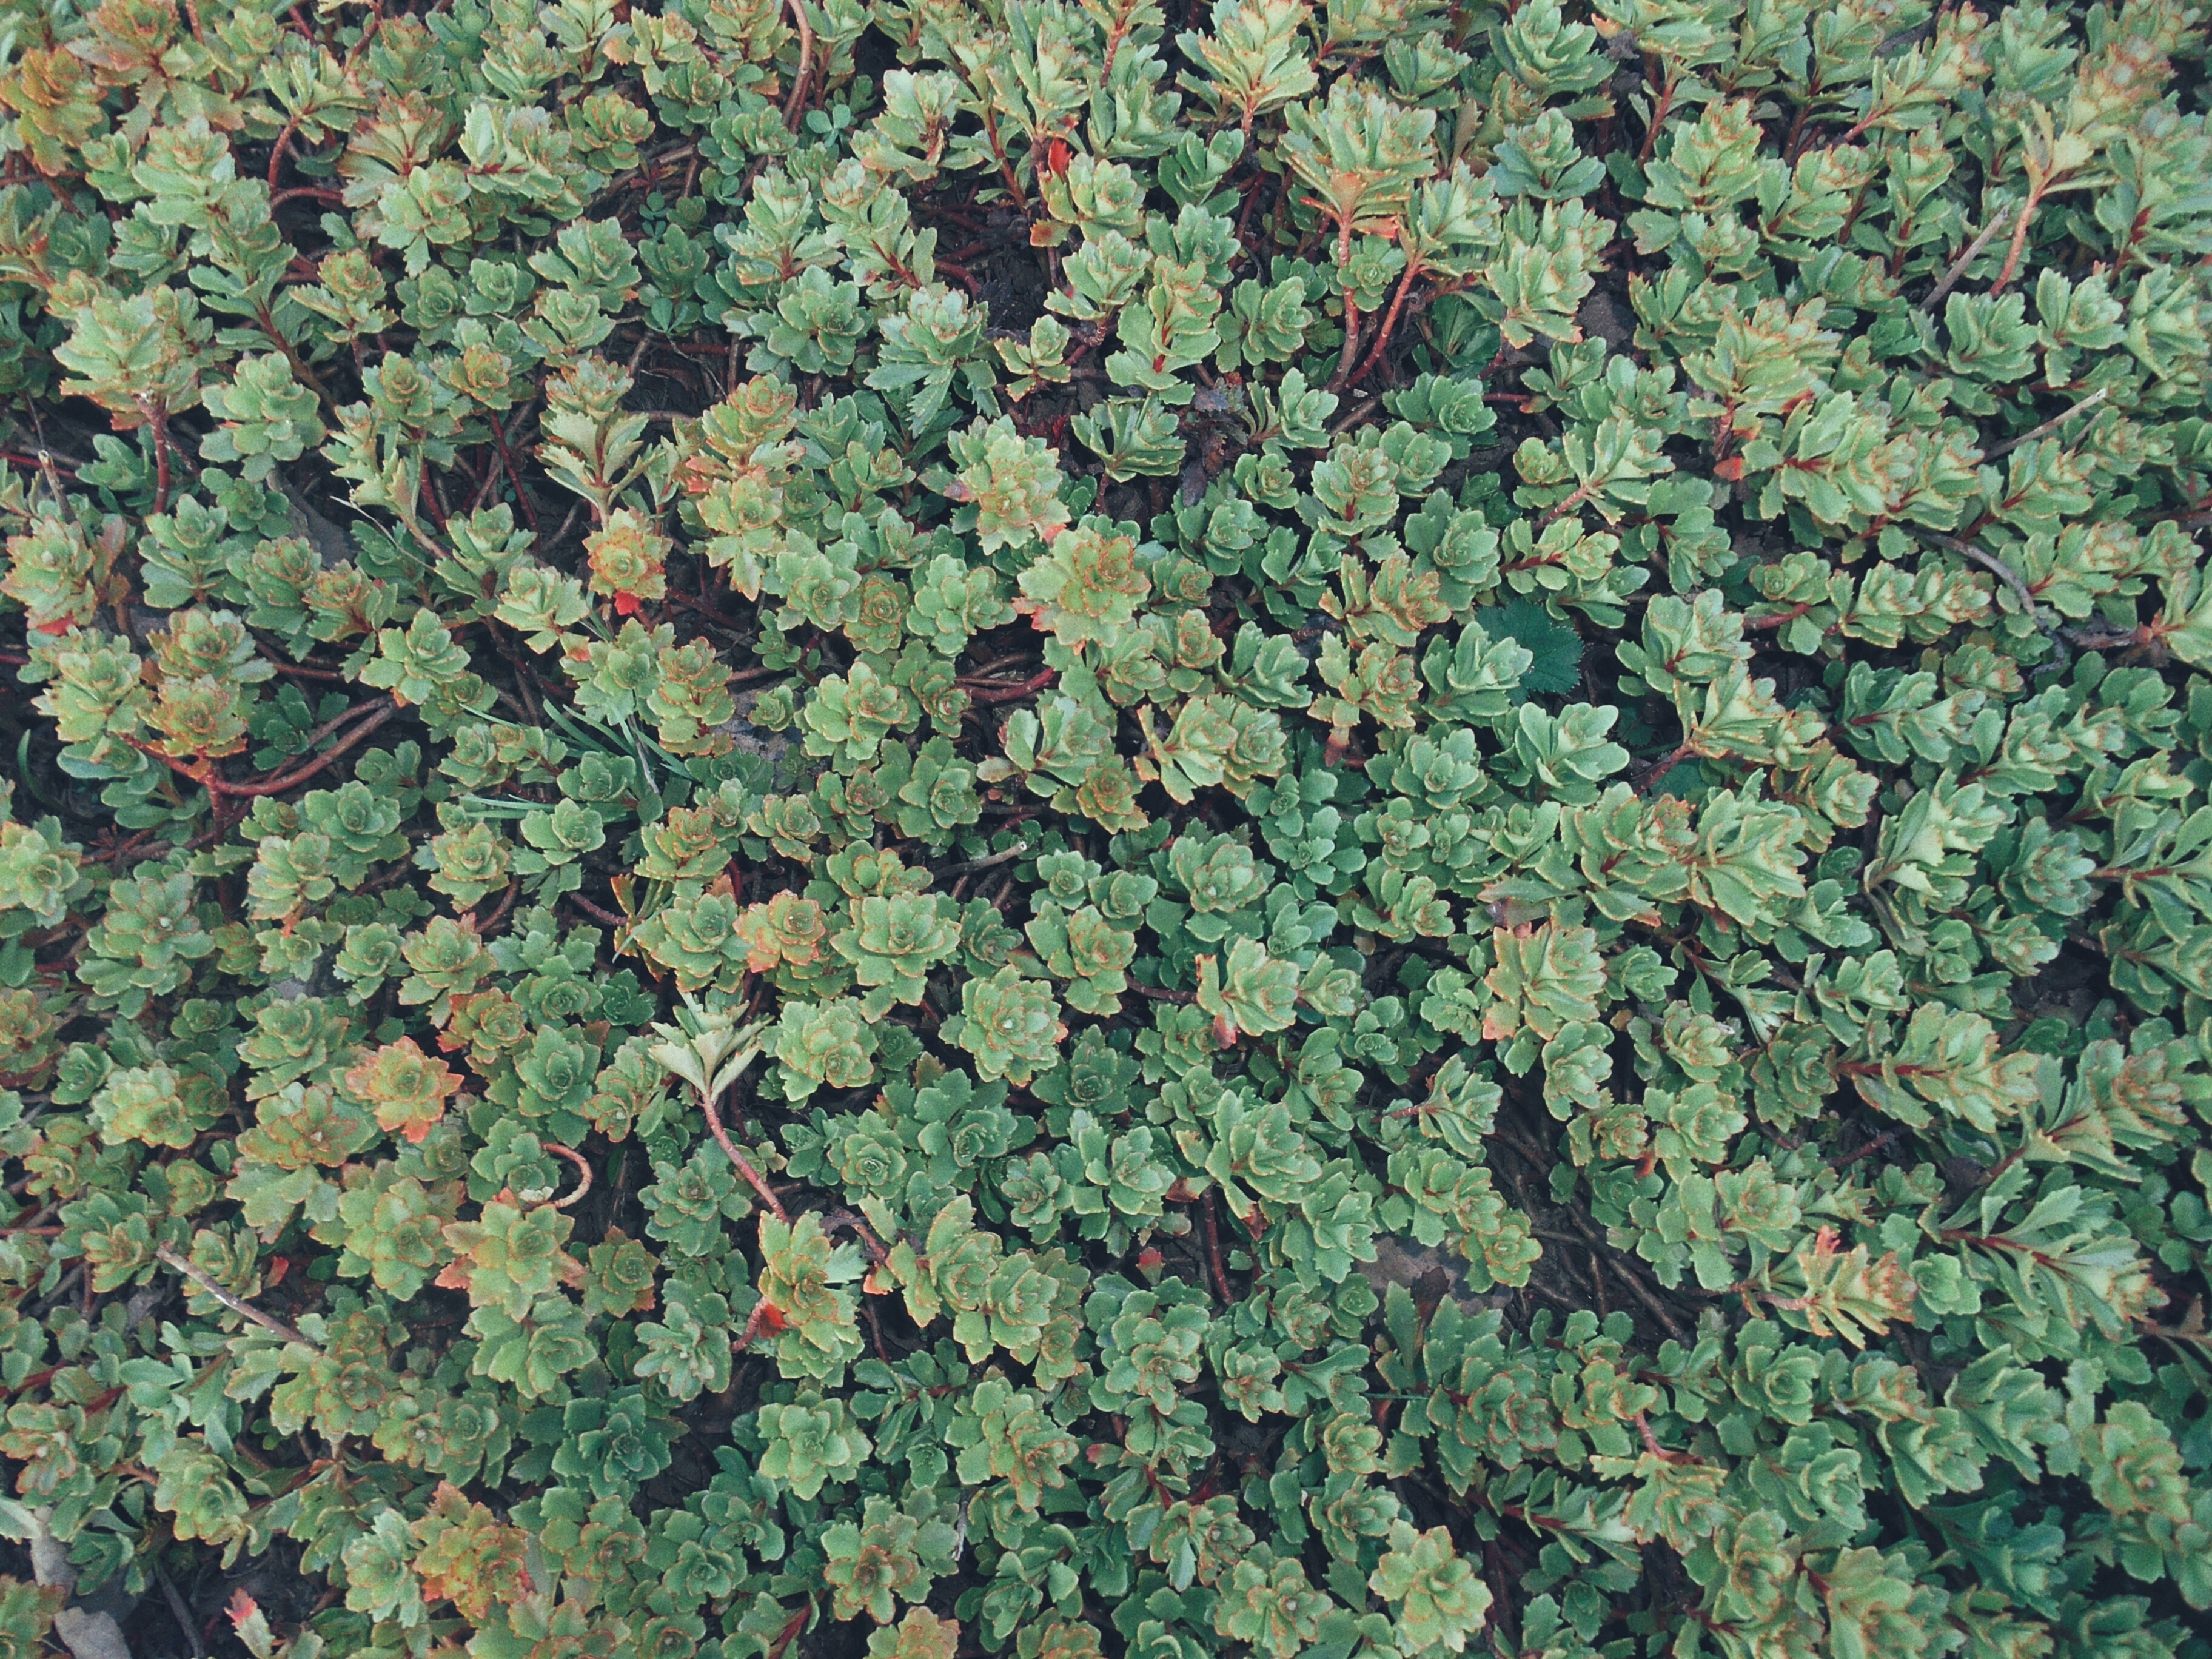
tree, plant, leaf, flower, pattern, green, herb, produce, botany, flora, shrub, groundcover, ecosystem, flowering plant, subshrub, annual plant, woody plant, land plant